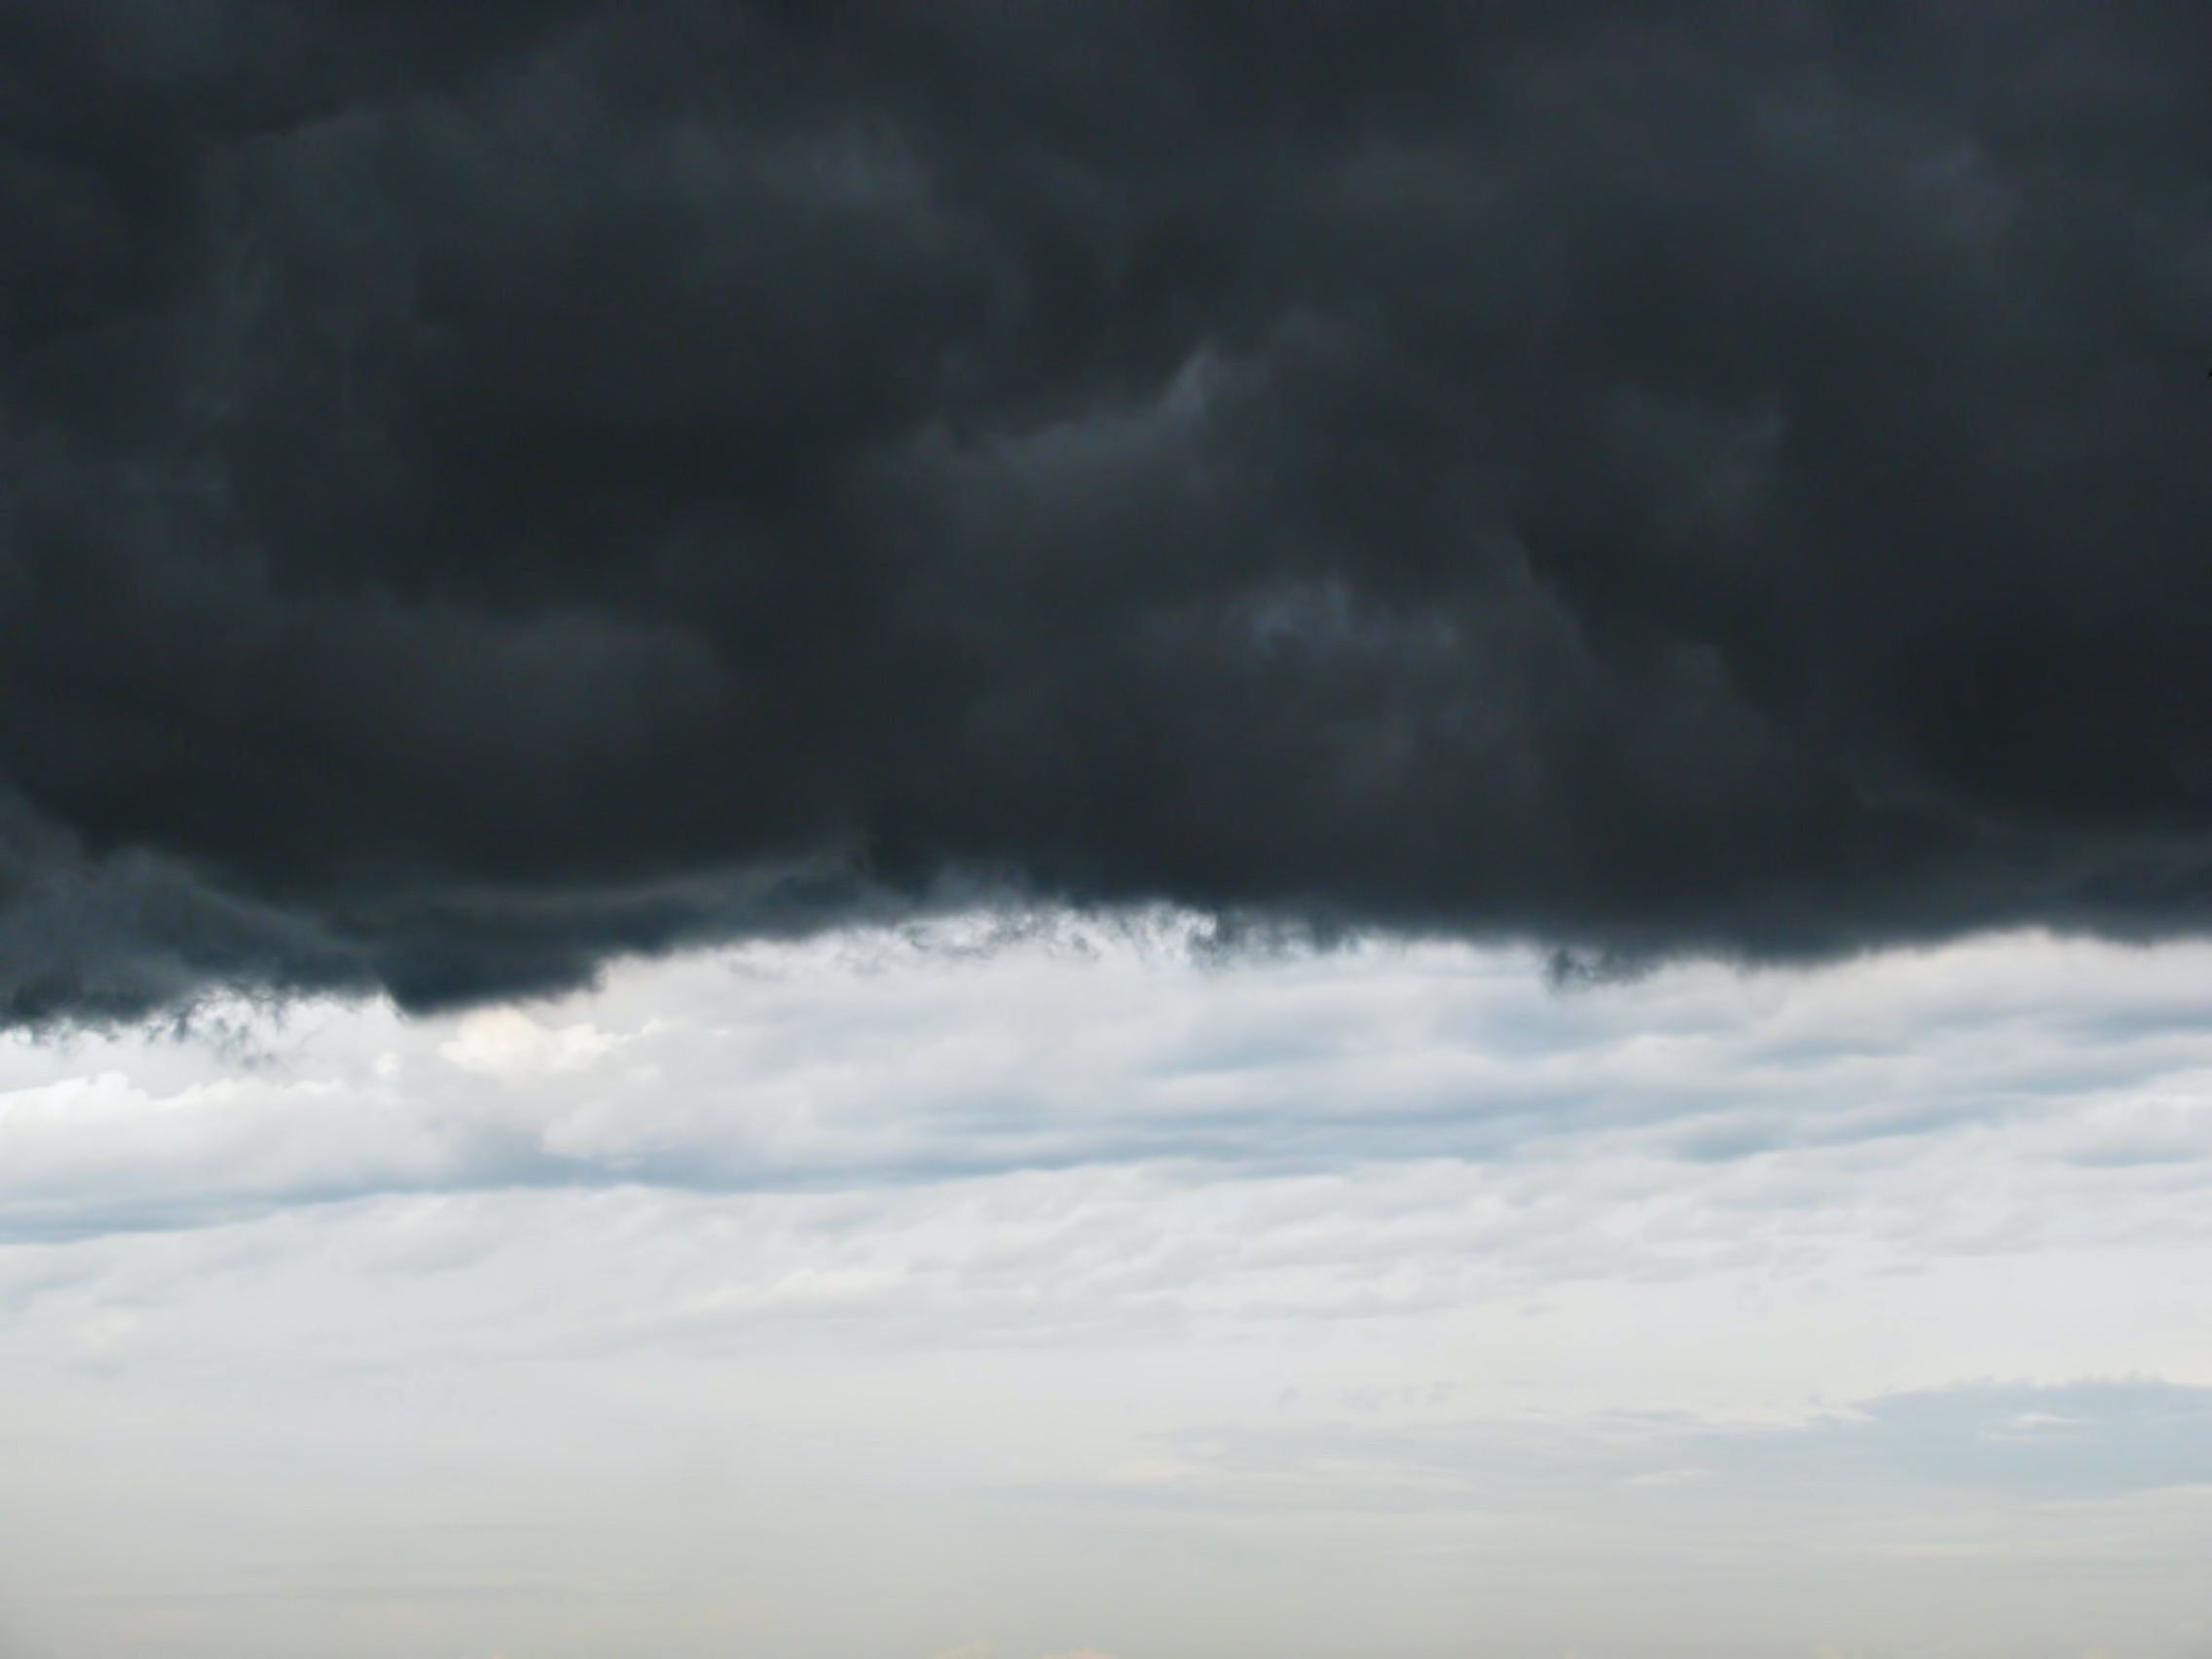
sea, horizon, cloud, sky, white, wave, atmosphere, weather, storm, cumulus, gray, black, cloudscape, clouds, dramatic, meteorological phenomenon, wind wave, stormfront